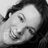
Emotion: happy